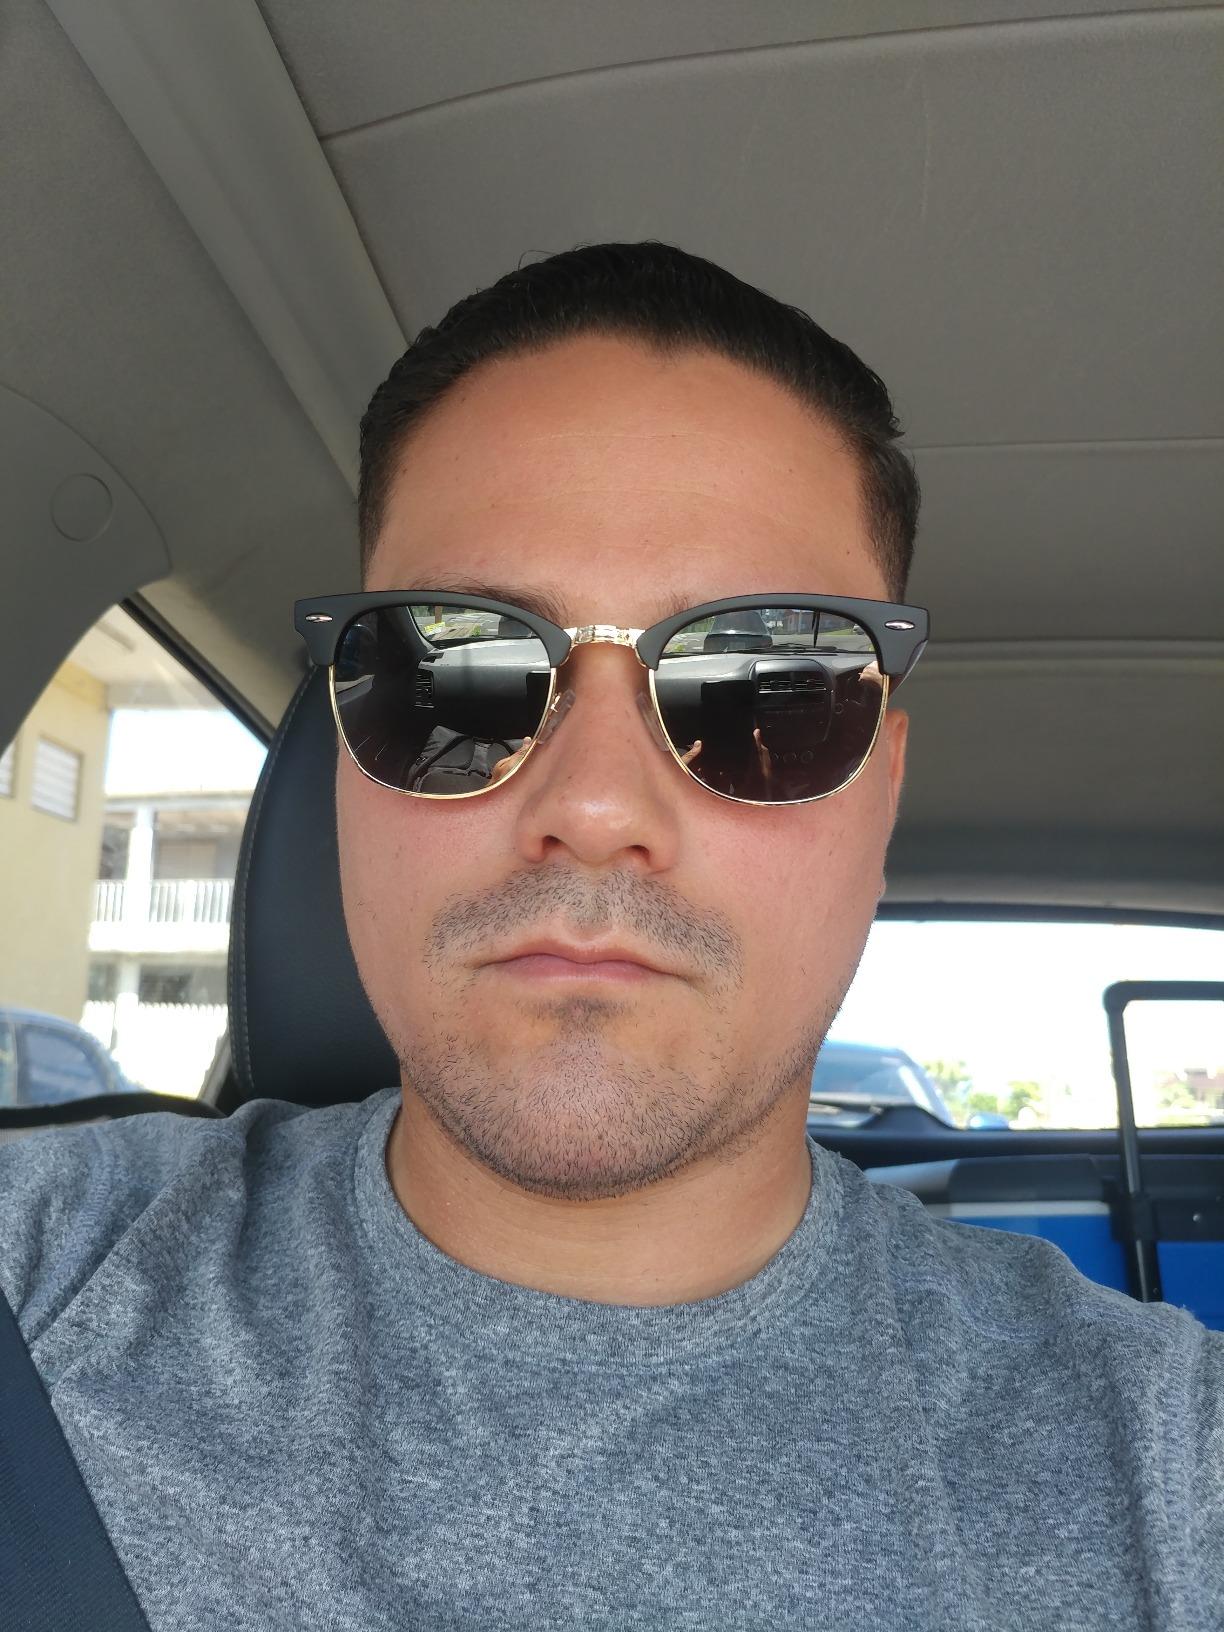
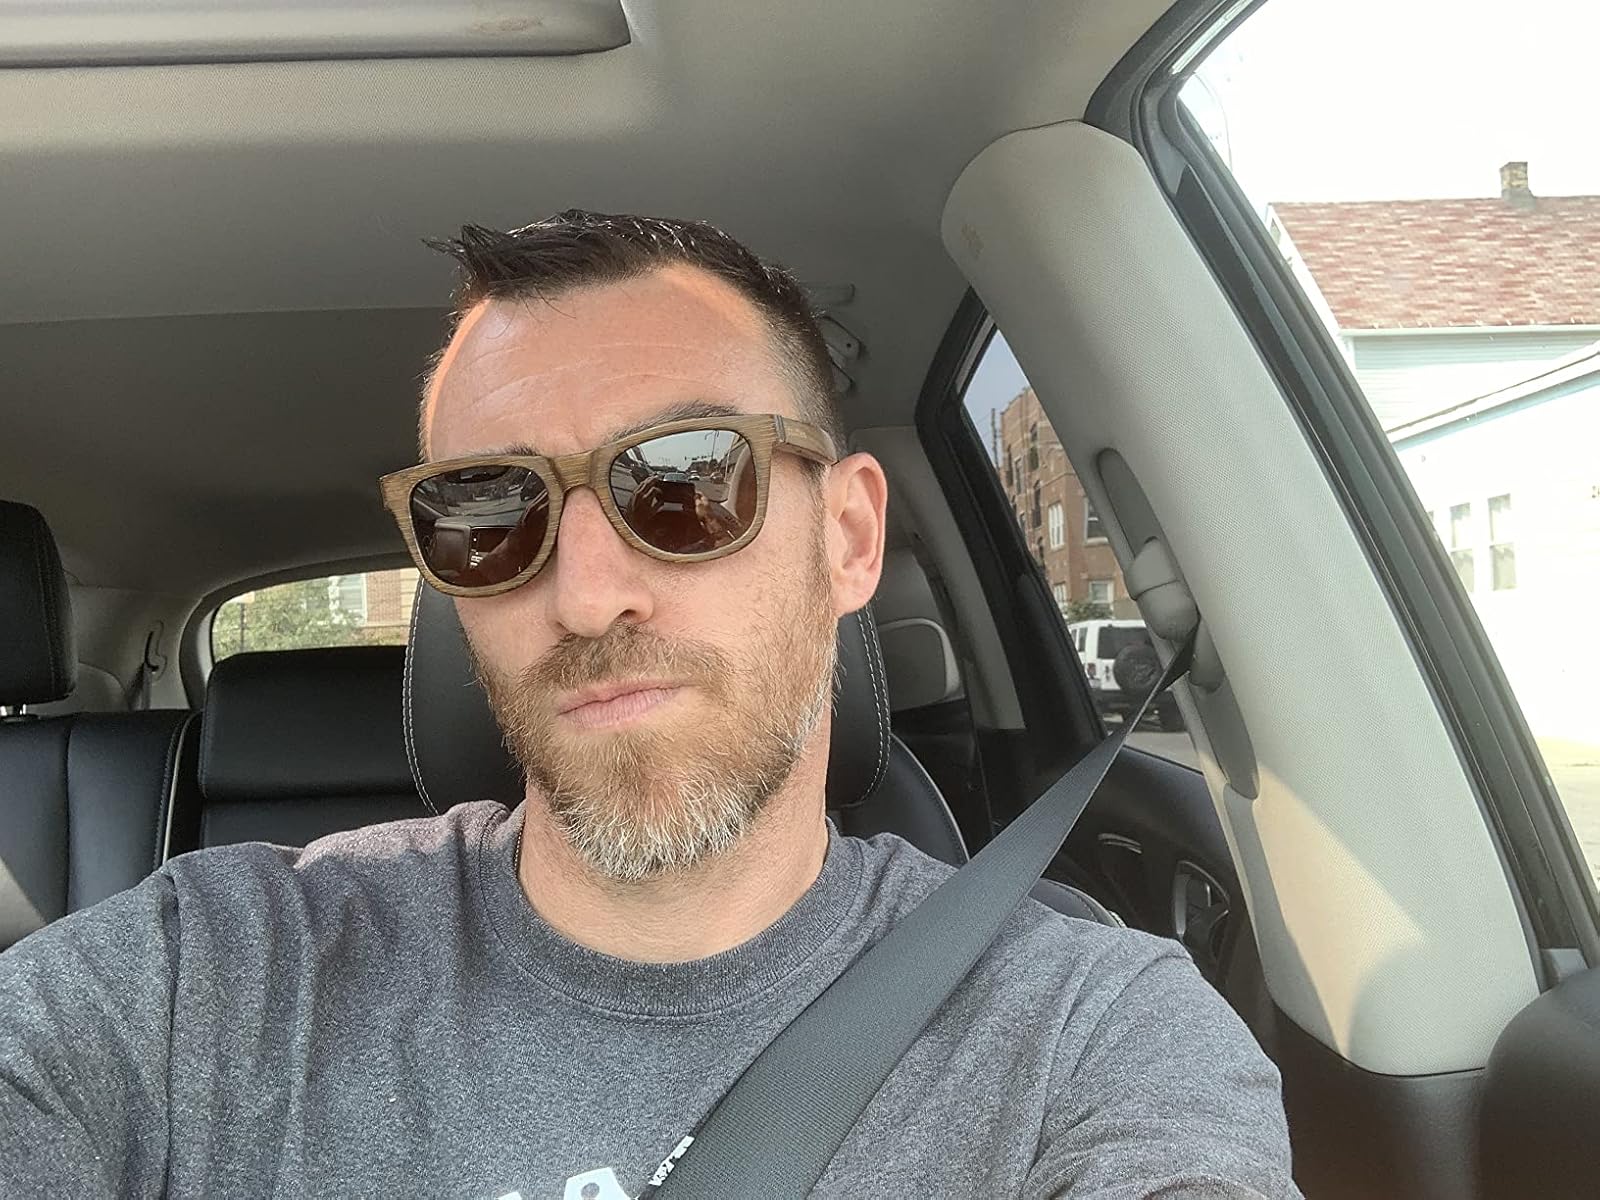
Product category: accessories_sunglasses
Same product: no